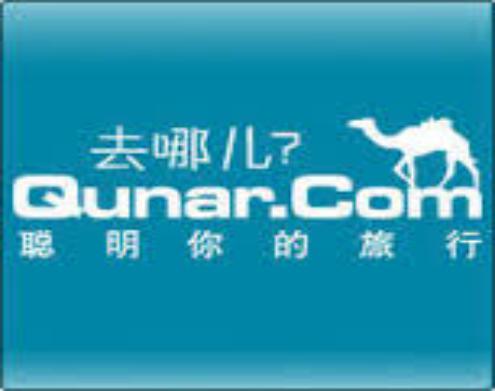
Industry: Leisure